Citadel of Pamplona

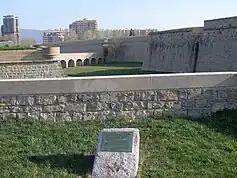
Monolith placed in March 2012 in tribute to the people shot in Pamplona during the Civil War.

During the Spanish Civil War, the rebels carried out numerous executions of Republicans at the Socorro Gate amid the Spanish Civil War, through a very harsh repression in Navarre. A plaque was placed in his memory in 2007 that was replaced in March 2012 by a monolith with the same text in the area of the moats near the street, Socorro Gate. The inscription, in Spanish and Basque, reads as follows: